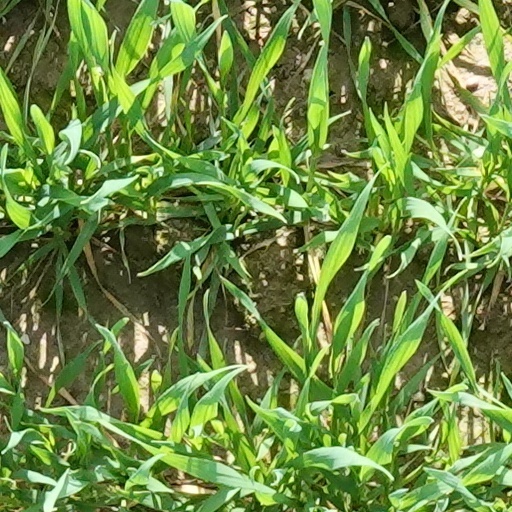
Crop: wheat